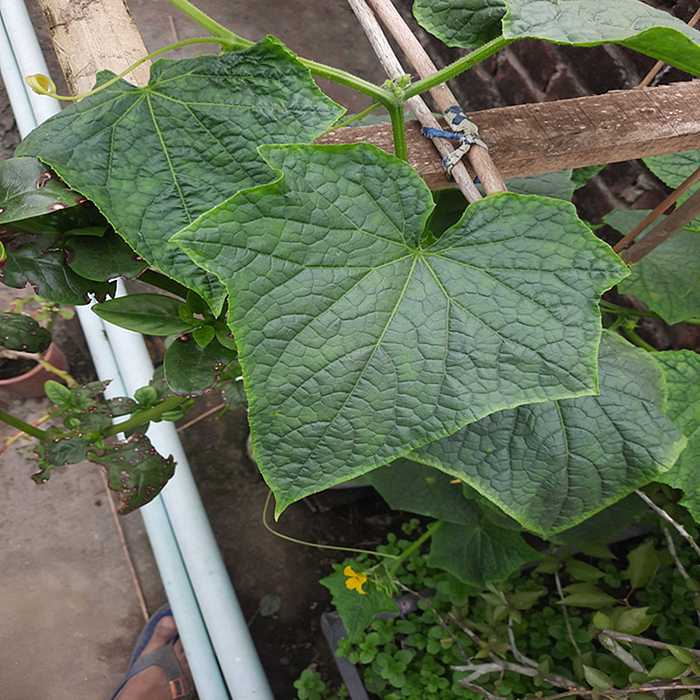
Plant: Cucumber
Label: Fresh leaf